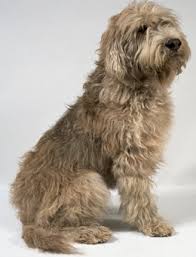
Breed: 217-n000014-otterhound